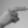
ASL letter: H